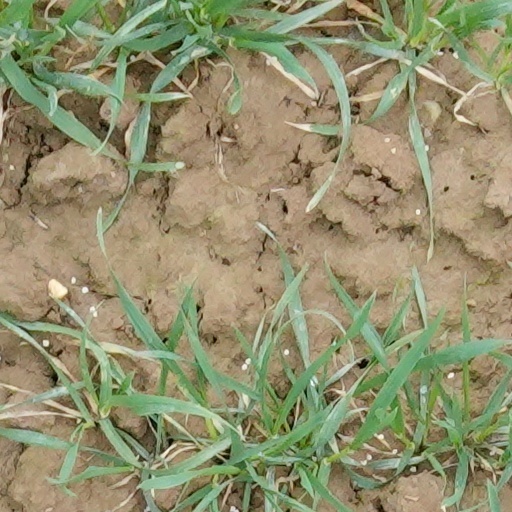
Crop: wheat